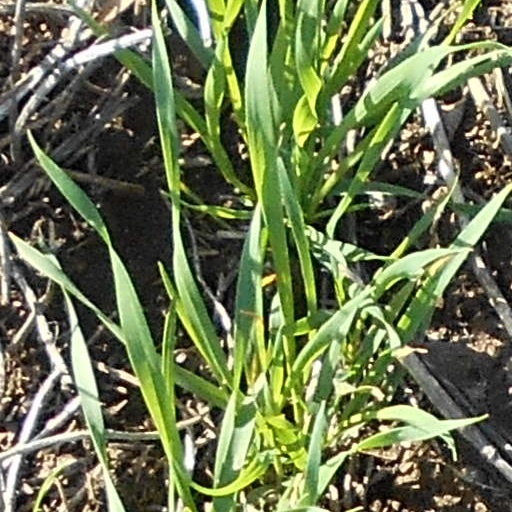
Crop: wheat